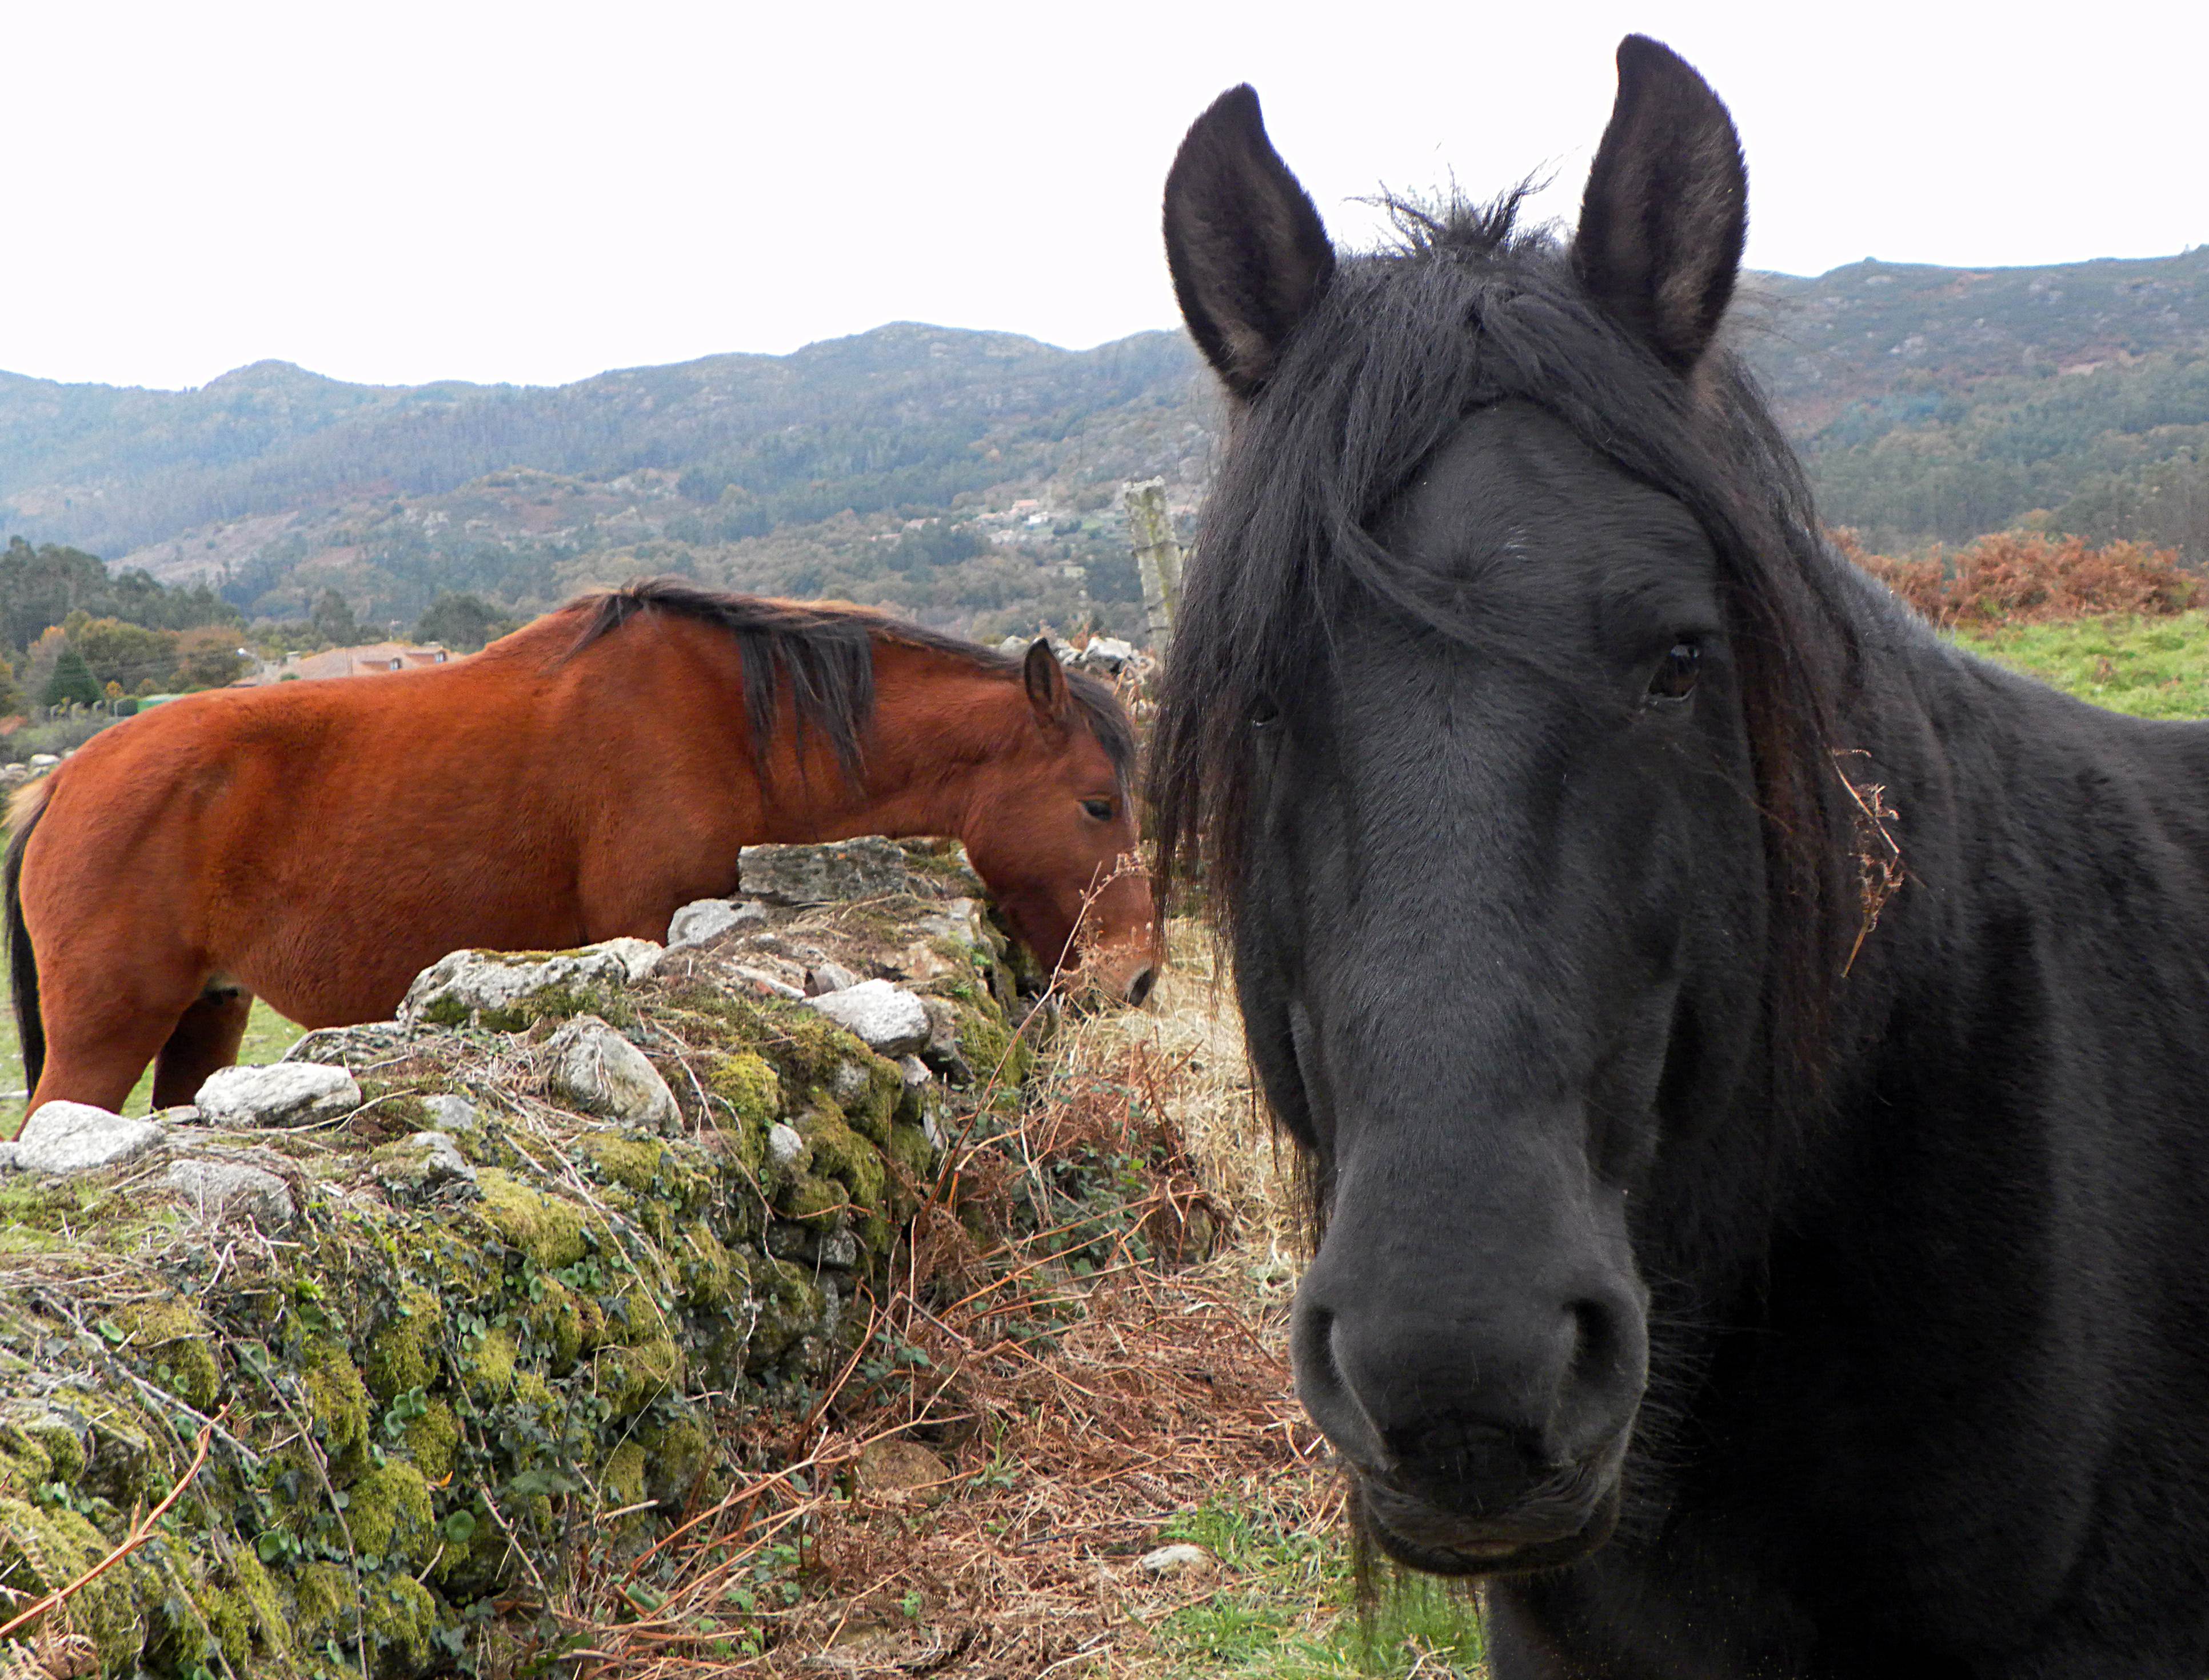
pasture, grazing, horse, mammal, stallion, mane, fauna, animals, vertebrate, mare, galicia, ggl1, animales, pack animal, horse like mammal, mustang horse